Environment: real
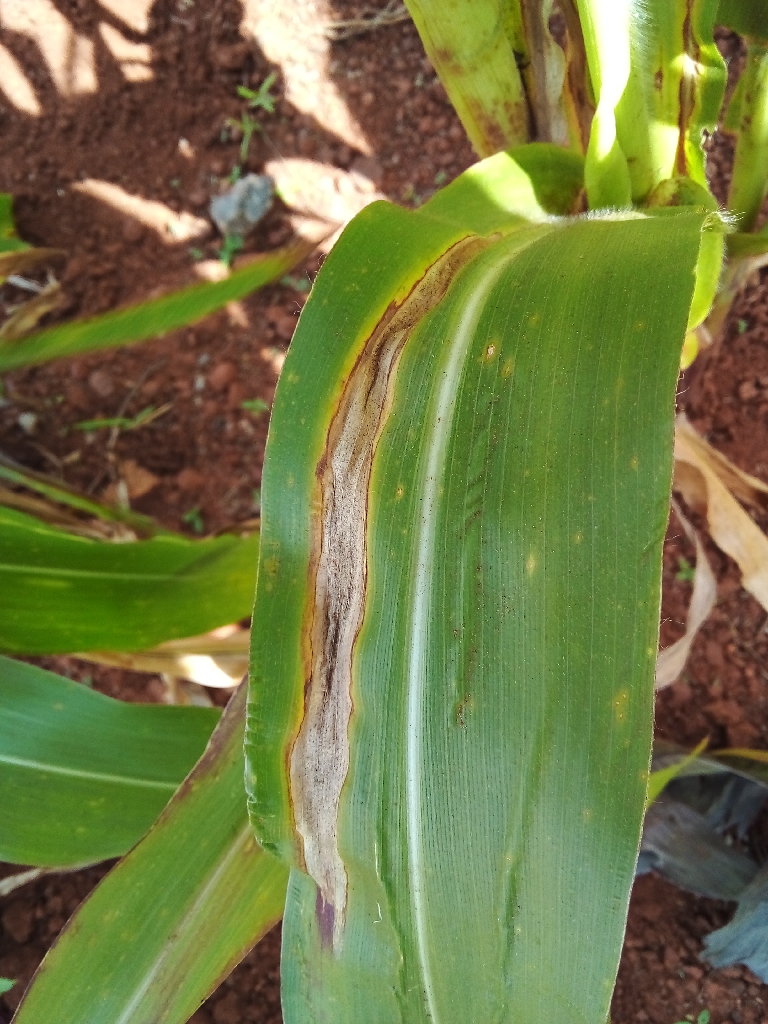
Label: northern_corn_leaf_blight